Bei Shizhang

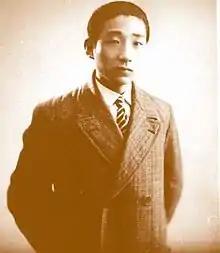
Bei in 1930

Bei Shizhang (October 10, 1903 – October 29, 2009), or Shi-Zhang Bei, was a Chinese biophysicist, embryologist, politician, and writer. He was an academician at the Chinese Academy of Sciences.